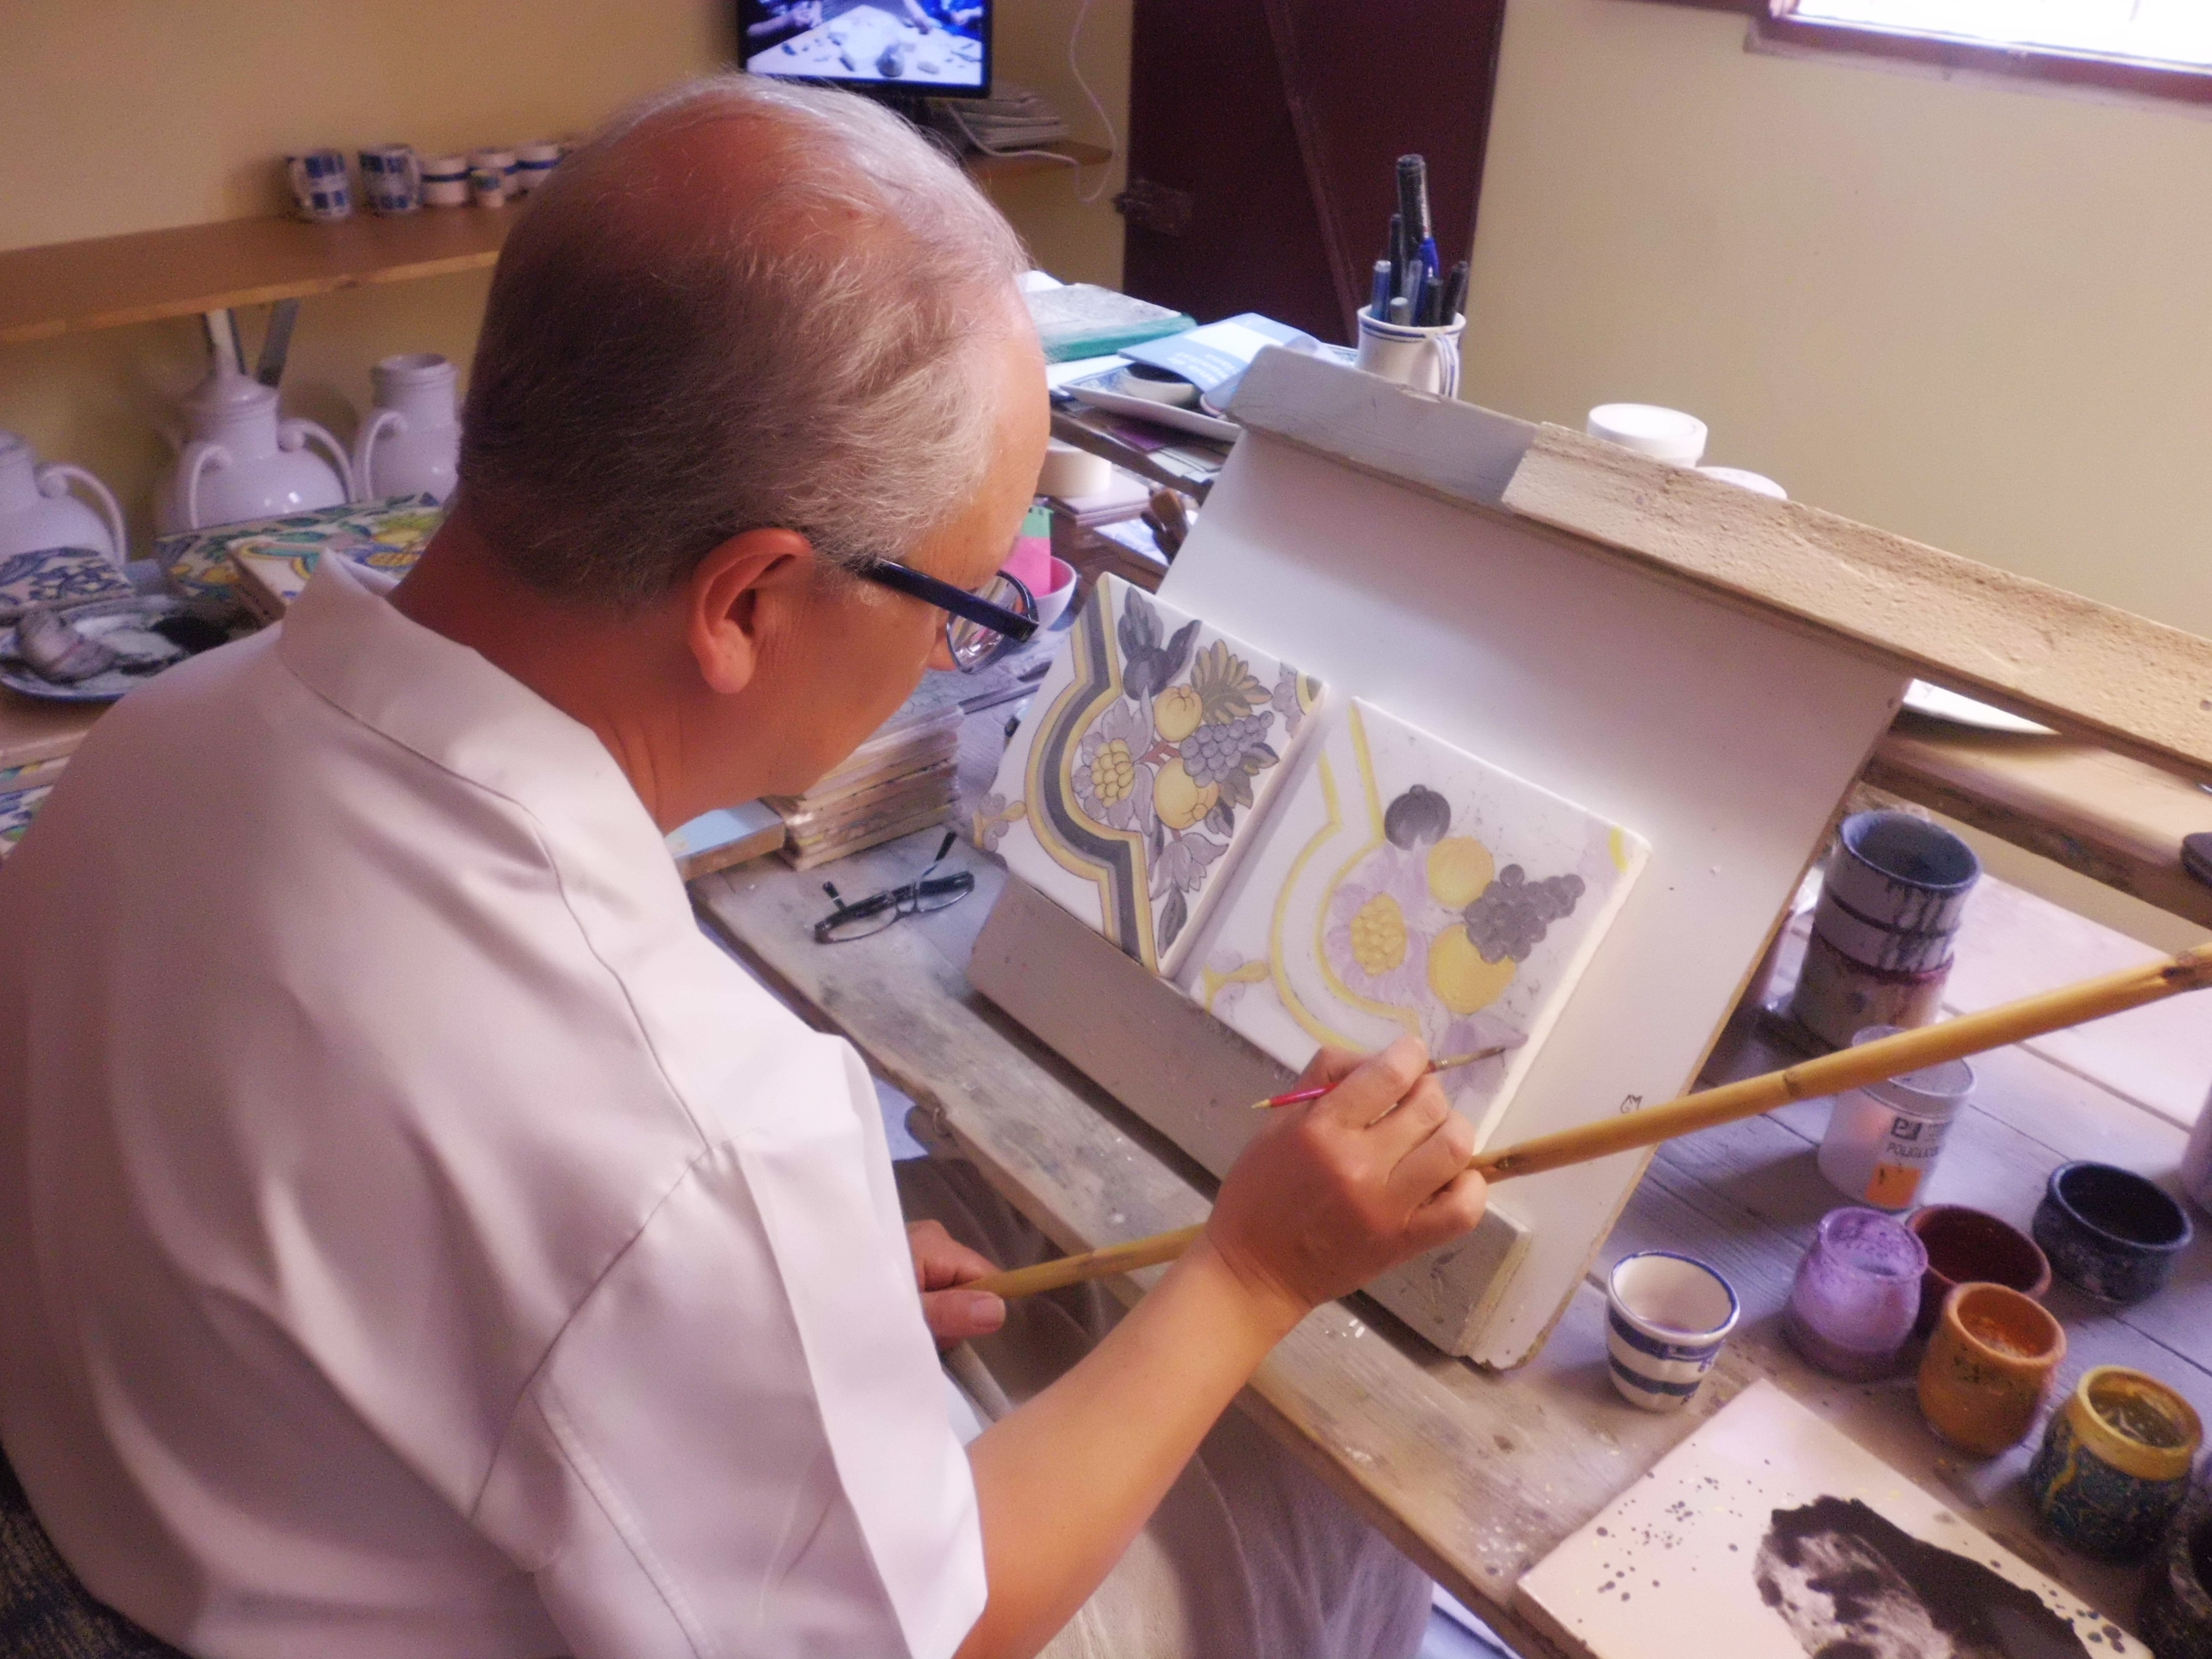
person, color, biology, ceramic, box, lunch, painting, art, spain, colors, crafts, craft products